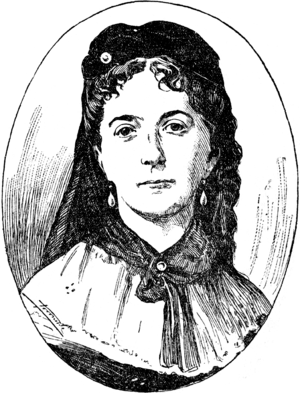
Clara de Hirsch, née à Anvers le 13 juin 1833 et morte à Paris le 1ᵉʳ avril 1899, est une philanthrope d'origine belge dont les activités caritatives se sont exercées dans plusieurs pays d'Europe ainsi qu'en Amérique du Nord et du Sud.